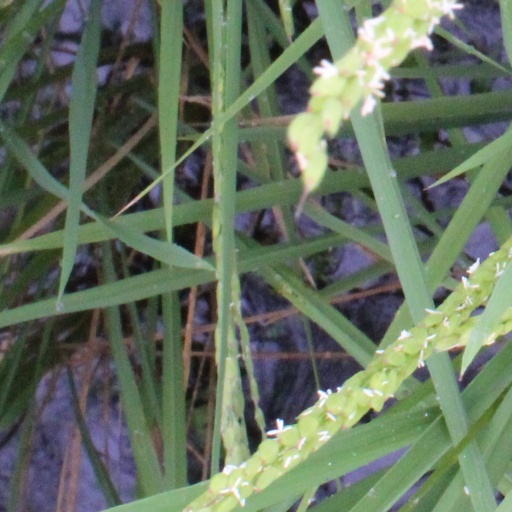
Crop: rice